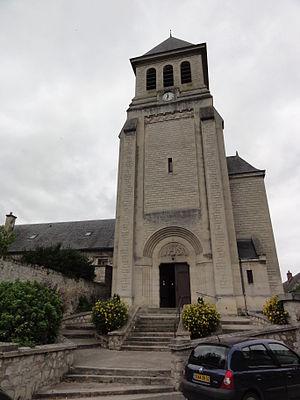
Venizel est une commune française située dans le département de l'Aisne, en région Hauts-de-France.